Question: Please indicate a possible affordance area of the basketball that can be used for throwing
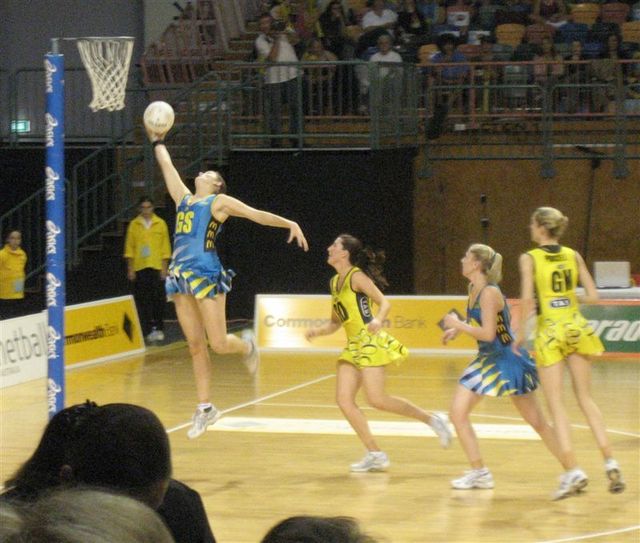
Answer: [132.5, 92, 178.5, 147]